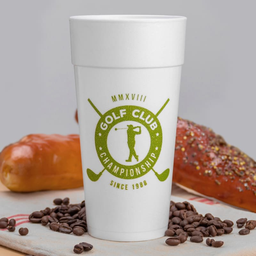
Label: paper